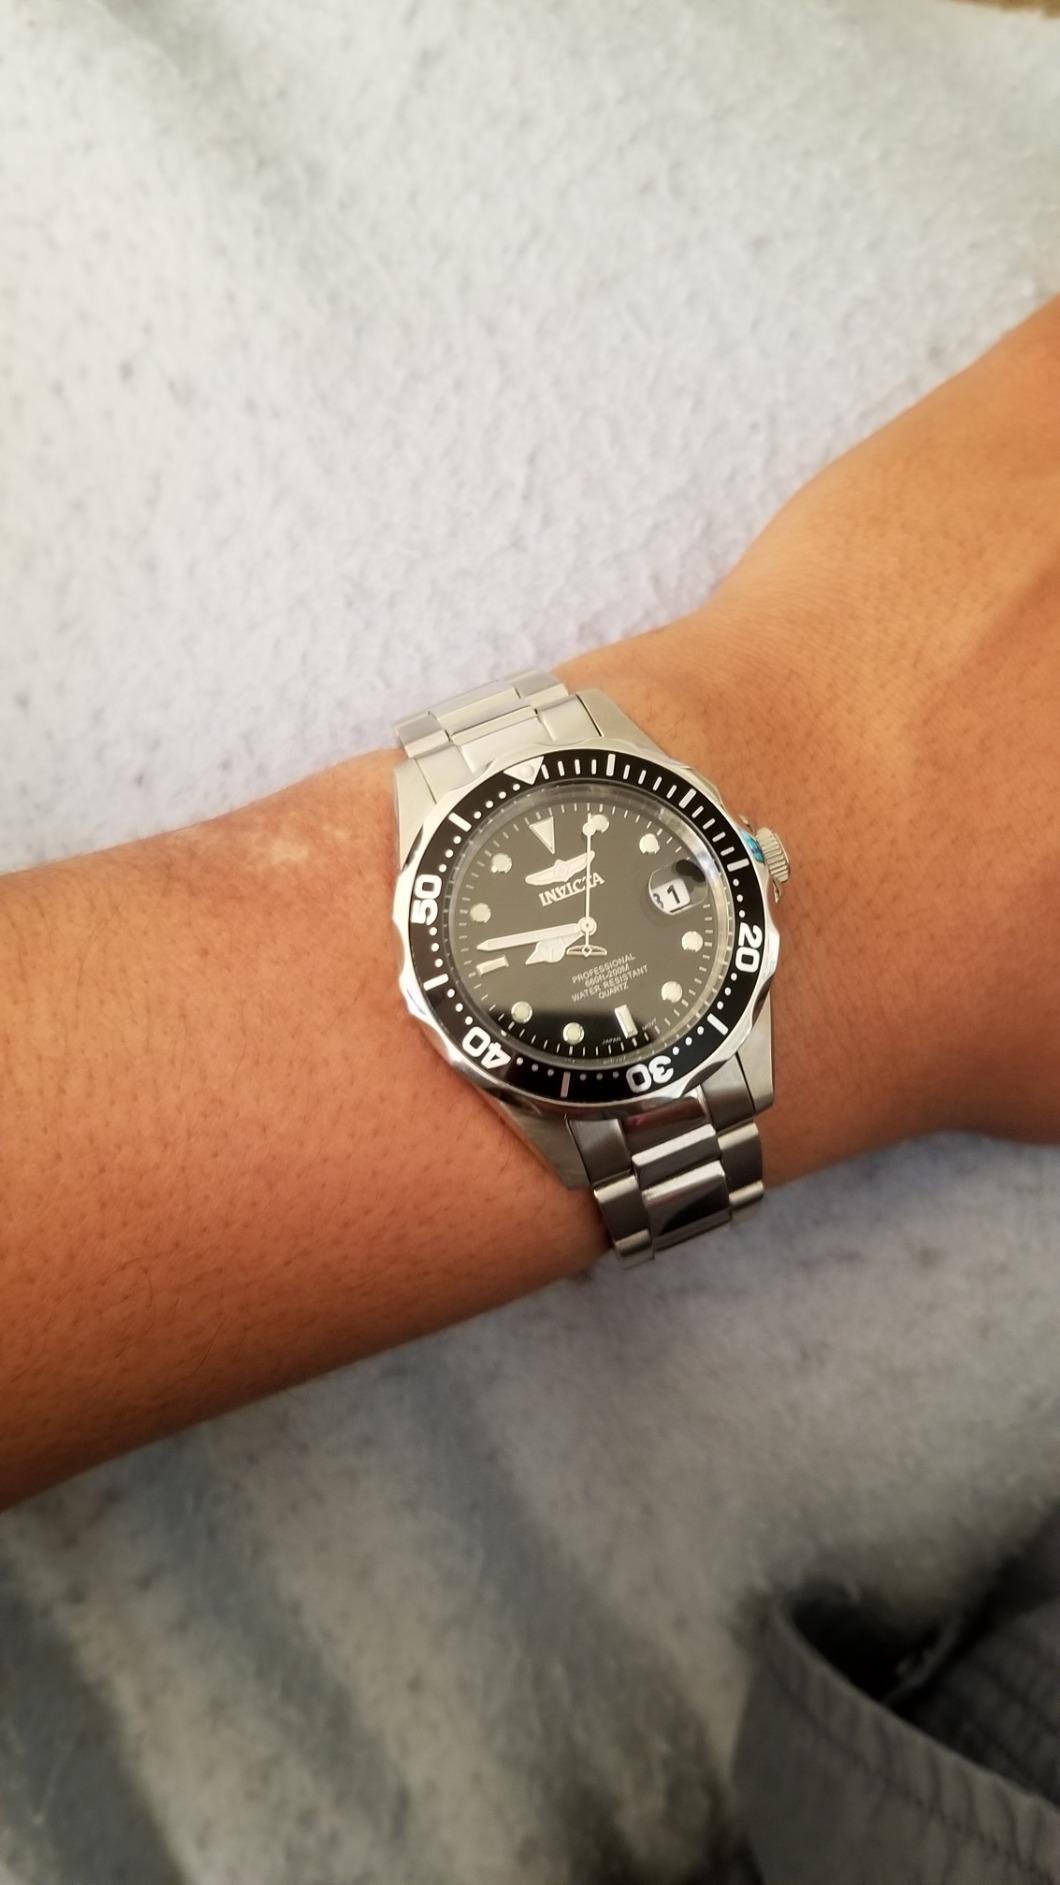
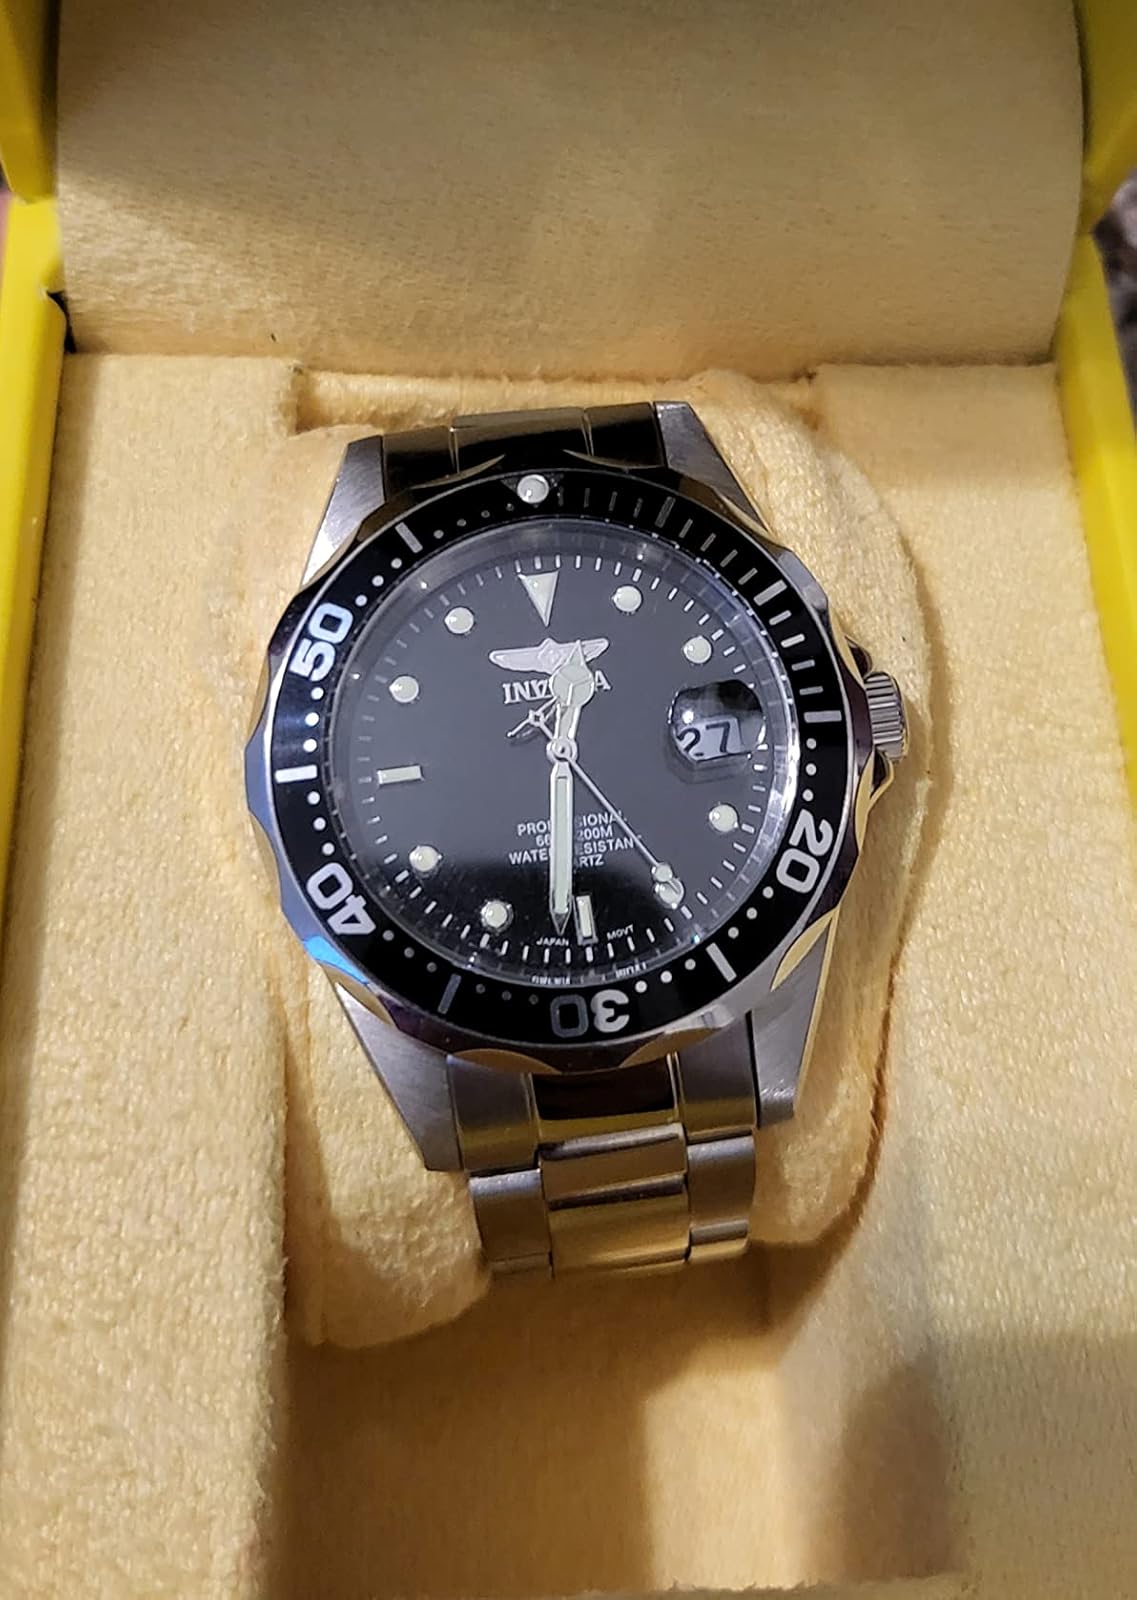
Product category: accessories_watch
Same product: yes